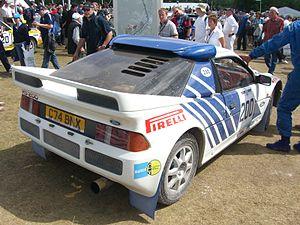
La Ford RS200 est une voiture de compétition, à quatre roues motrices et moteur central, produite par Ford entre 1984 et 1986. Un modèle de série, basé sur la version de rallye, a été construit à 200 exemplaires, pour répondre aux exigences de la catégorie Groupe B du championnat du monde. La voiture ne rencontra pas le succès escompté en rallye; son développement fut abandonné prématurément après l'annulation de sa catégorie par la FIA.